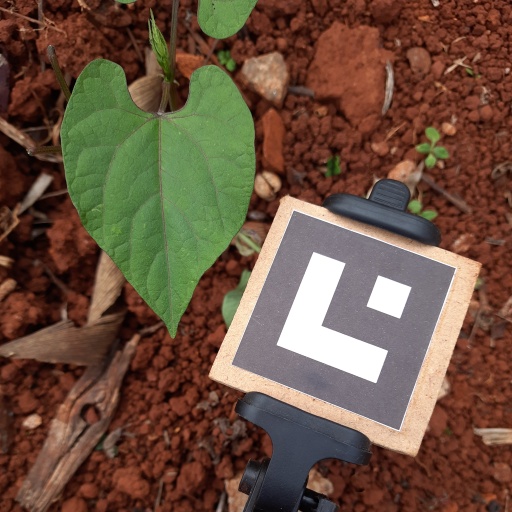
Observations: flat surface, no eating holes, under cloudy sky